Generalised Enterprise Reference Architecture and Methodology

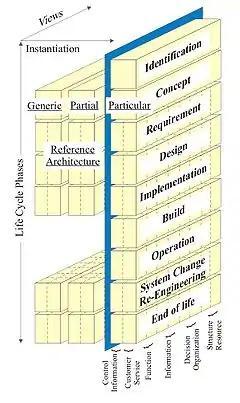
Fig 5. GERA Generic-Reference-Architecture Concept.

Enterprise Modelling concept provides process models of enterprise operations. Process oriented modelling allows to represent the operation of enterprise entities and entity types in all its aspects: functional, behaviour, information, resources and organisation. Models which can be used for decision support by evaluating operational alternatives or for model driven operation control and monitoring.